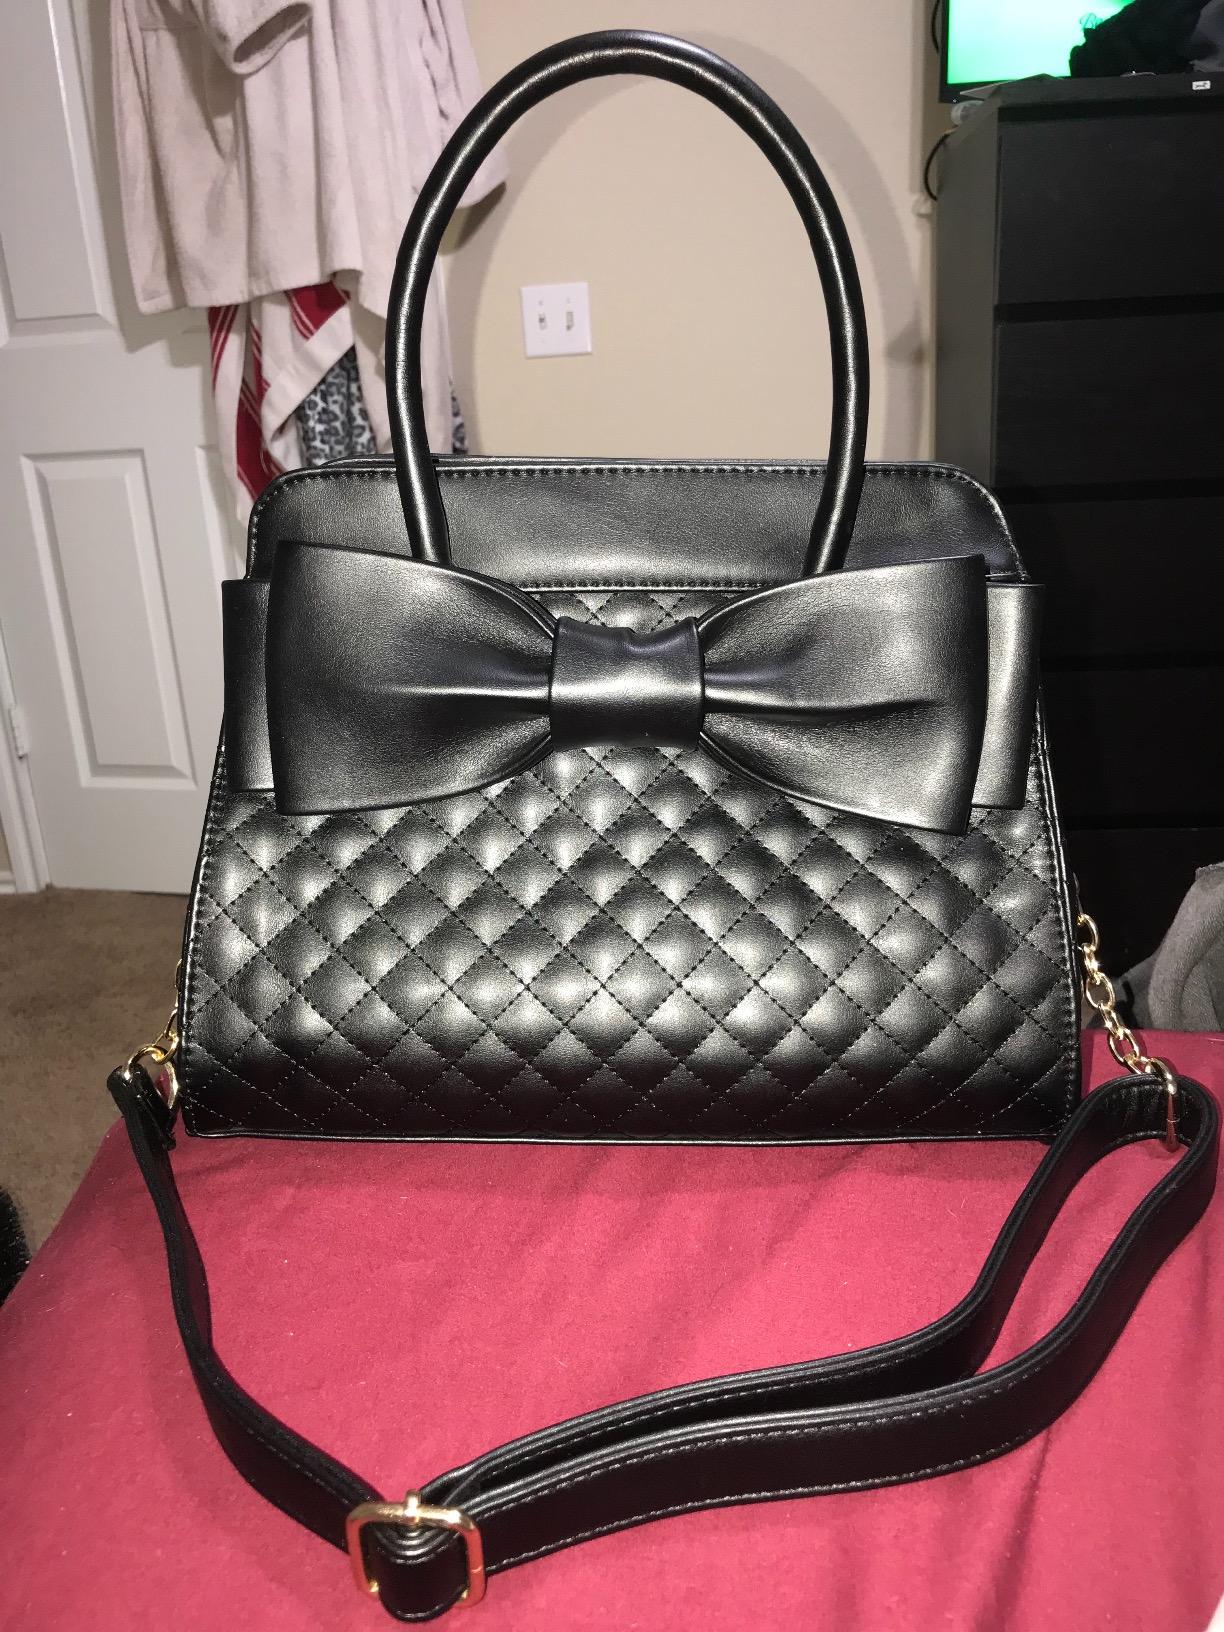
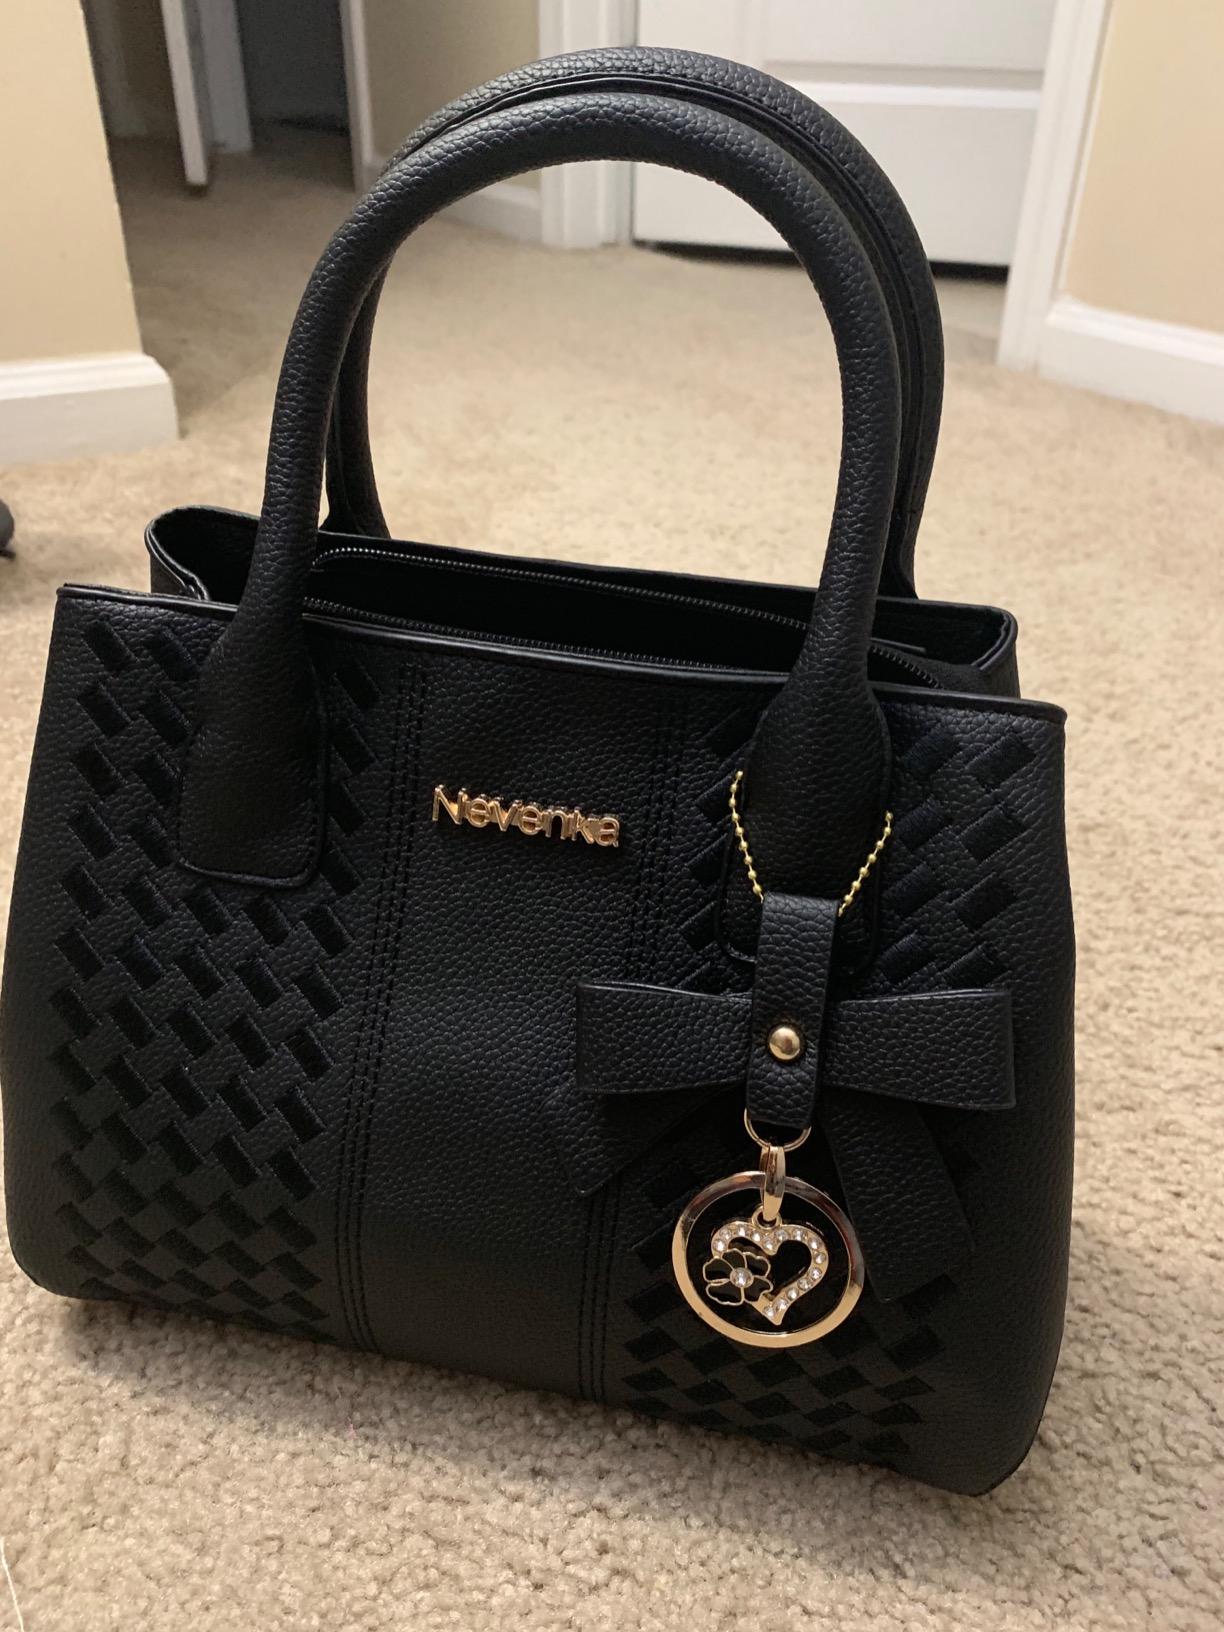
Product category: accessories_handbag
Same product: no